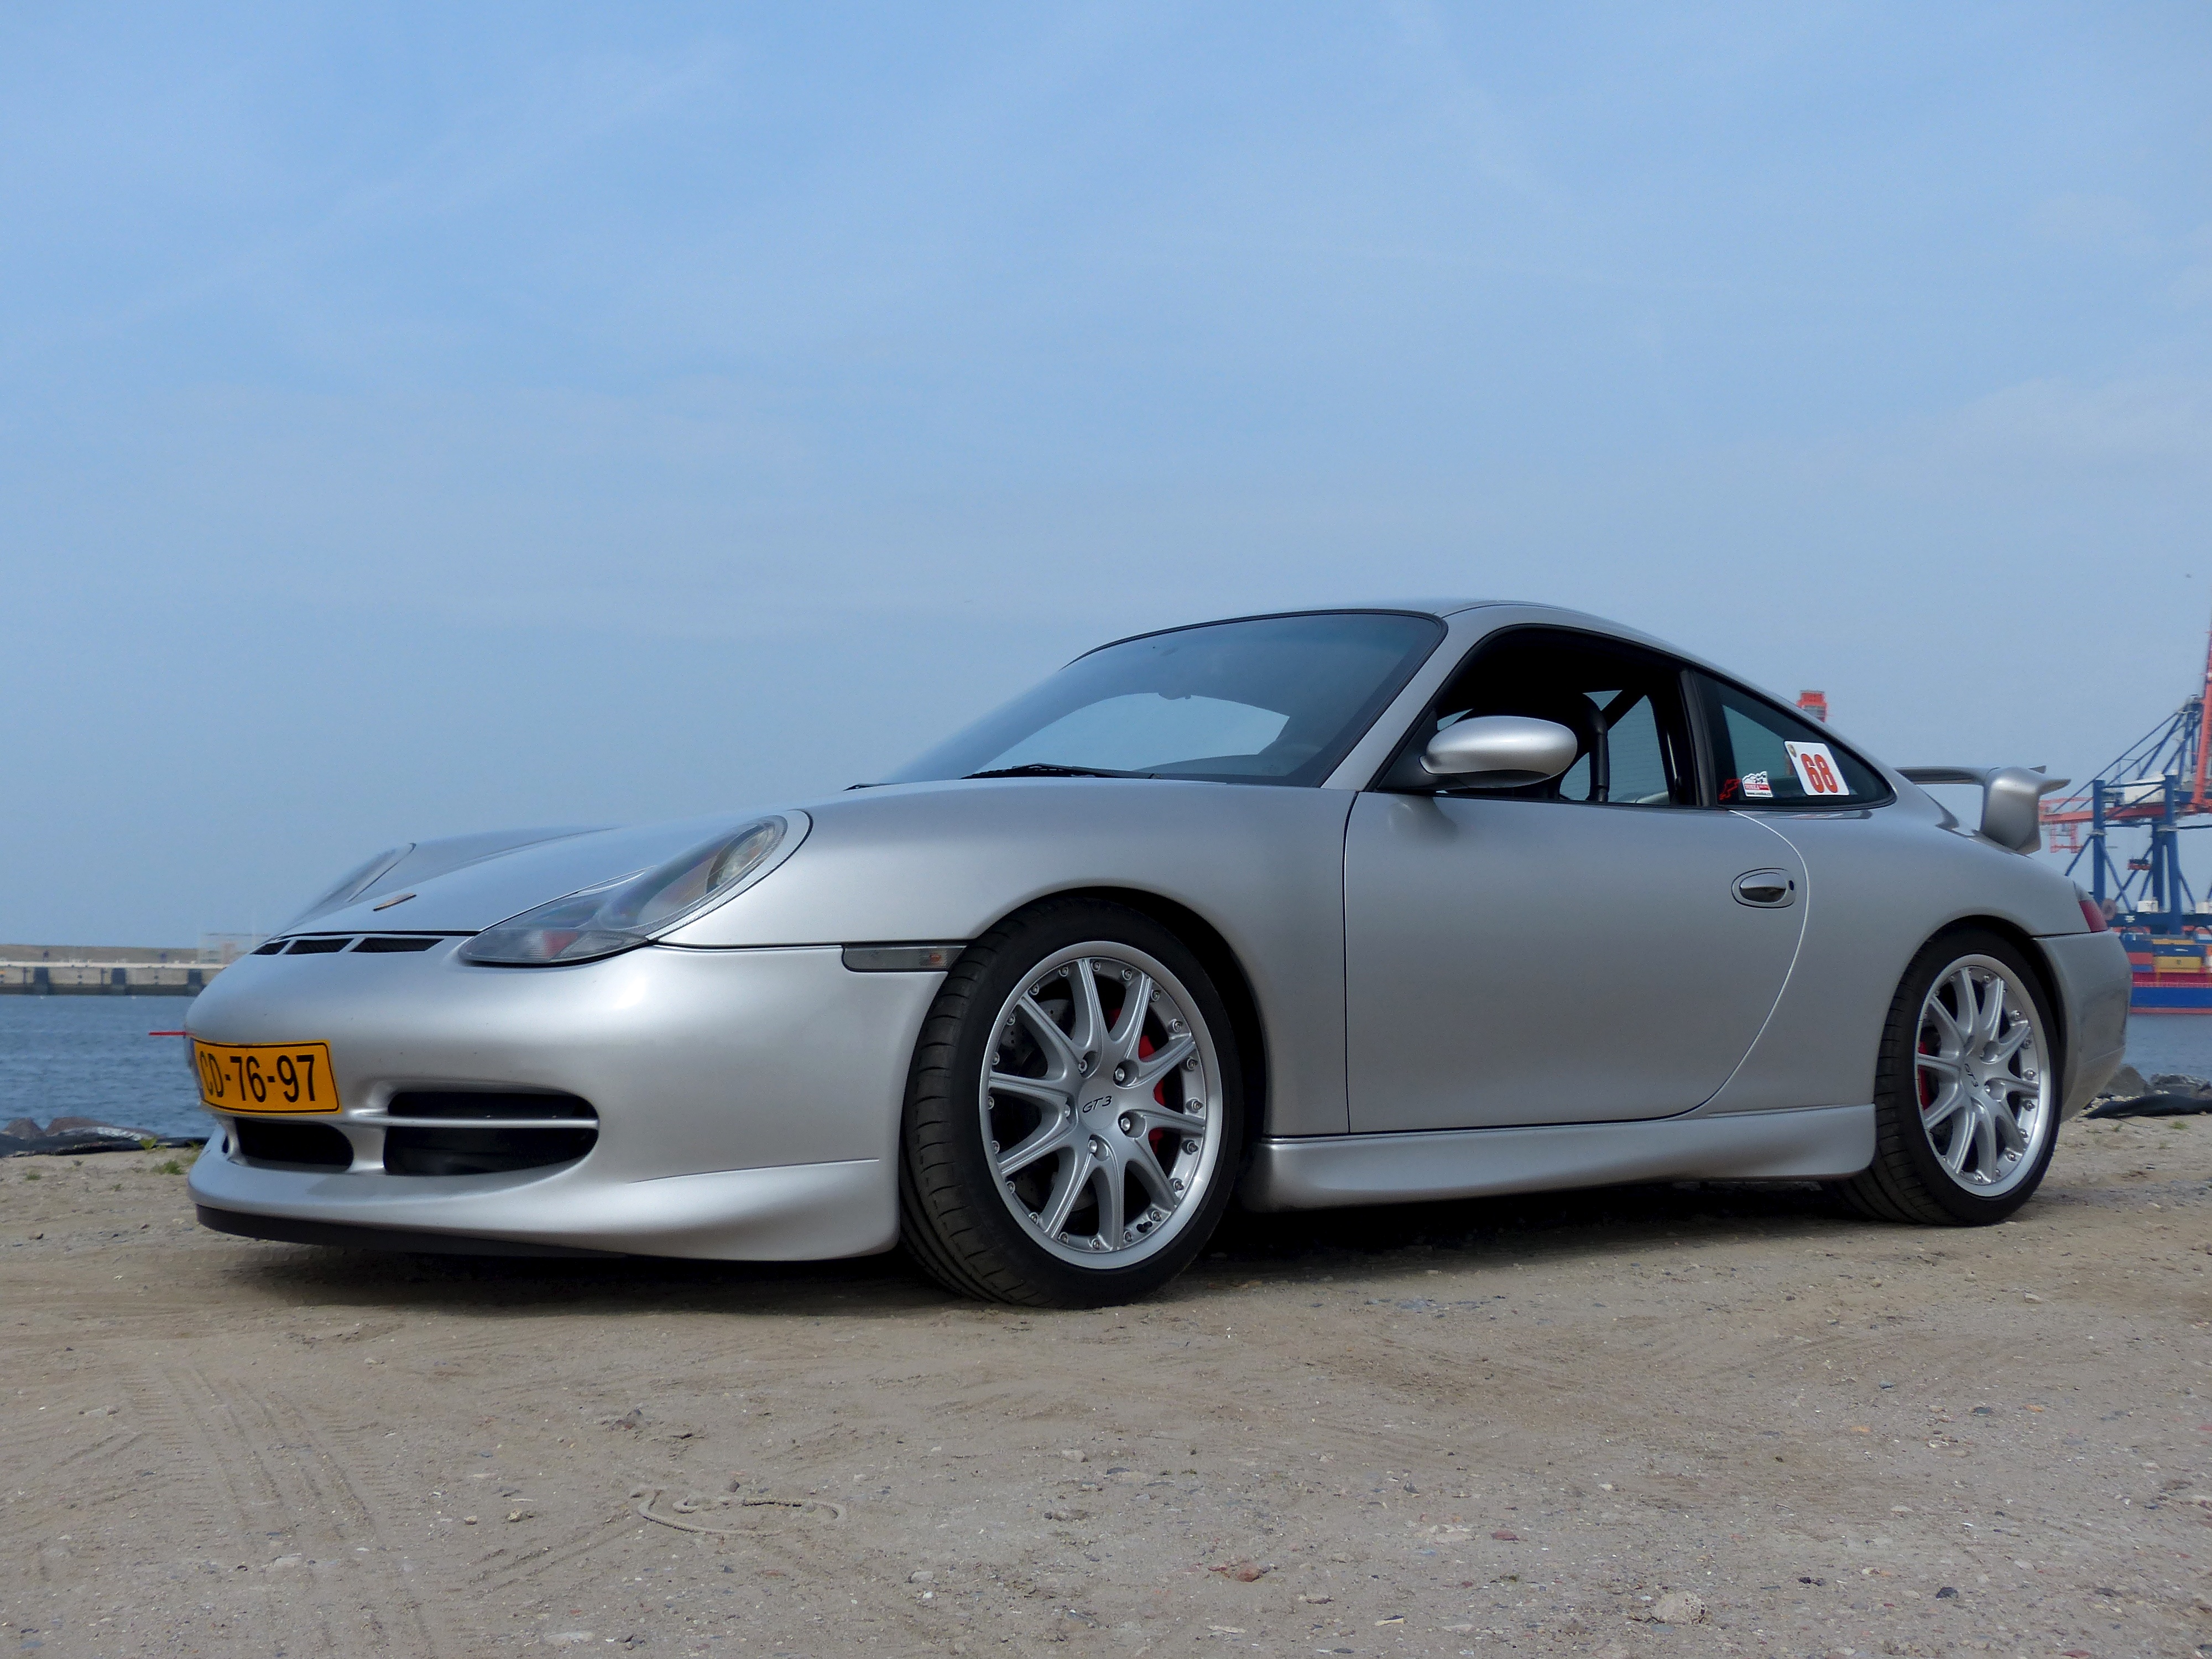
car, wheel, vehicle, sports car, bumper, supercar, holland, rim, convertible, coupe, porsche, gt3, europort, land vehicle, porsche 911, automobile make, automotive exterior, automotive design, luxury vehicle, porsche 959, ruf ctr, porsche 911 gt3, porsche 911 gt2